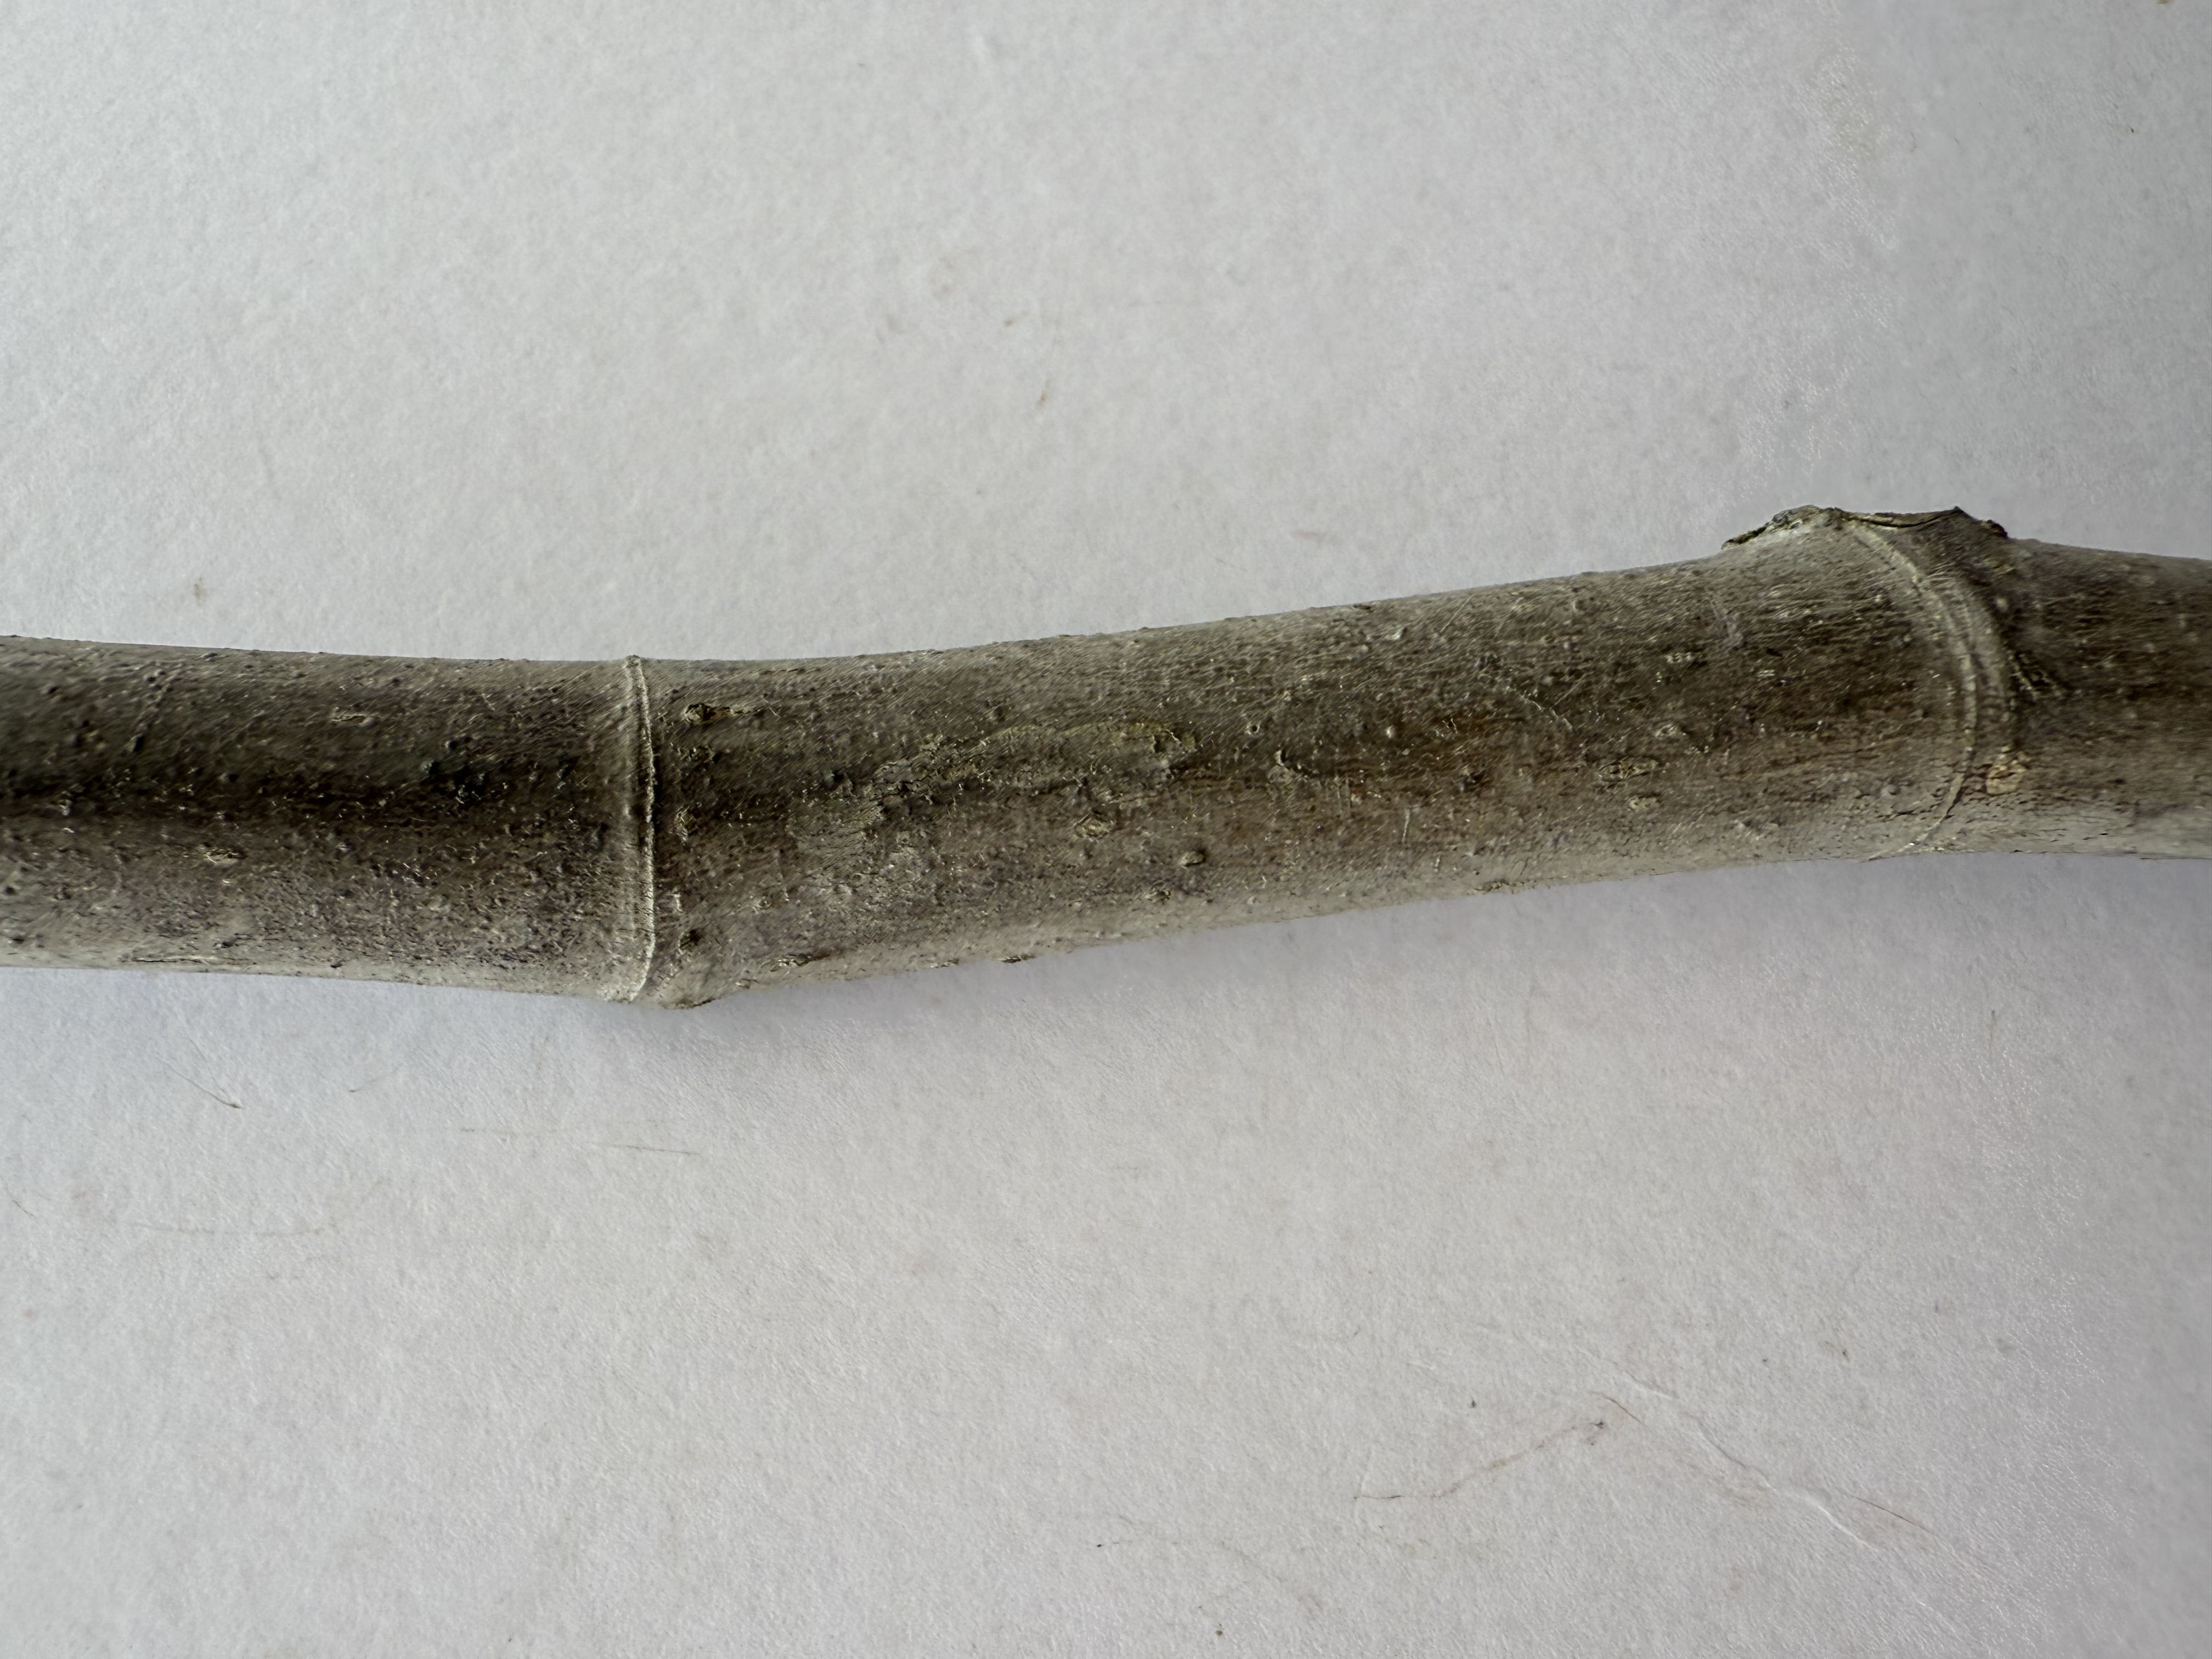
Variety: Black Fig